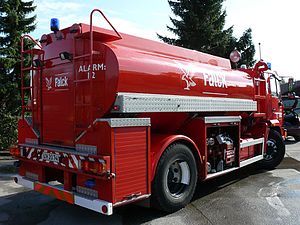
Vandtankvogn
En vandtankvogn fra Falck.
En vandtankvogn fra Falck.
Vandtankvognen eller blot tankvognen er en brandbil i form af en tankvogn, der medbringer store mængder vand til brandstedet. Da den har egen pumpe kan den forsyne andre køretøjer eller selv foretage brandslukning ved hjælp af en vandkanon. Den bemandes med to brandmænd